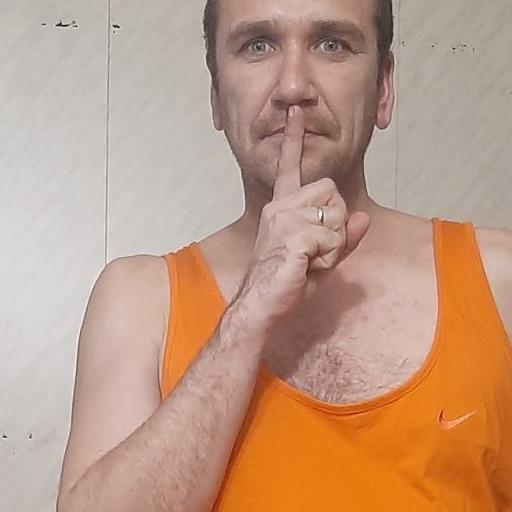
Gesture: mute